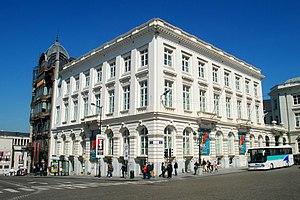
Belgique - Bruxelles - Place Royale - Hôtel de Spangen
La place Royale est une place de Bruxelles à laquelle on accède par la rue Royale, la rue de Namur, la rue de la Régence, la rue du Musée et la rue Montagne de la Cour. Réalisée entre 1775 et 1782 dans le cadre d'un projet urbanistique comprenant le parc de Bruxelles, il s'agit d'une place de style néoclassique, rectangulaire et symétrique, de 77 m X 113 m.
L'Hôtel de Spangen est un édifice qui fait partie du vaste ensemble architectural de style néo-classique de la place Royale de Bruxelles construit entre 1775 et 1782 par les architectes français Jean-Benoît-Vincent Barré et Barnabé Guimard à l'époque des Pays-Bas autrichiens.